Mallaig

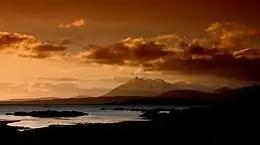
"Sunset over the Sound of Sleat"

In the summer the Jacobite steam train service from Fort William visits Mallaig.